Canal

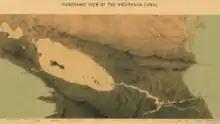
A proposal for the Nicaragua Canal, from around 1870.

The modern canal system was mainly a product of the 18th century and early 19th century. It came into being because the Industrial Revolution (which began in Britain during the mid-18th century) demanded an economic and reliable way to transport goods and commodities in large quantities.